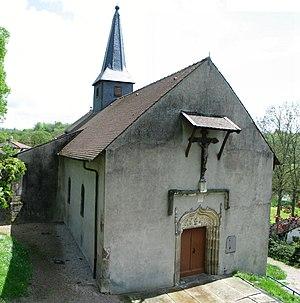
Mirecourt (France, département des Vosges) chapelle de la Oultre sur le faubourg Saint-Vincent. This building is inscrit au titre des Monuments Historiques. It is indexed in the Base Mérimée, a database of architectural heritage maintained by the French Ministry of Culture,
Cet article recense les monuments historiques du département des Vosges, en France.
Mirecourt est une commune française, chef-lieu de canton du département des Vosges dans l'arrondissement de Neufchâteau. Située en Lorraine, la commune fait aujourd'hui partie de la région administrative Grand Est.